Hungarian War of Independence of 1848–1849

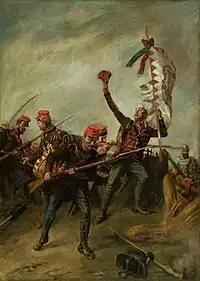
Charge of the 9th (Red hatted) battalion in the Second Battle of Szolnok (Imre Greguss)

However, neither the Hungarians nor the Austrians made any further attempts to attack. Jelačić's troops were joined by the main Austrian forces led by Field Marshal Alfred I, Prince of Windisch-Grätz, who had come from Prague. Together, they began besieging Vienna in an attempt to suppress the revolution that broke out on October 6. At the Austrian border, the Hungarian leadership could not decide whether to cross and support the revolutionaries. After nearly a month of indecision, Kossuth arrived at the Hungarian camp and urged them to advance. On October 30, they finally crossed the border and headed toward Vienna, but were defeated in the Battle of Schwechat the following day. Operations paused for one and a half months, during which time the Honvéd Army was hastily reinforced.